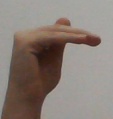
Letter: khaa